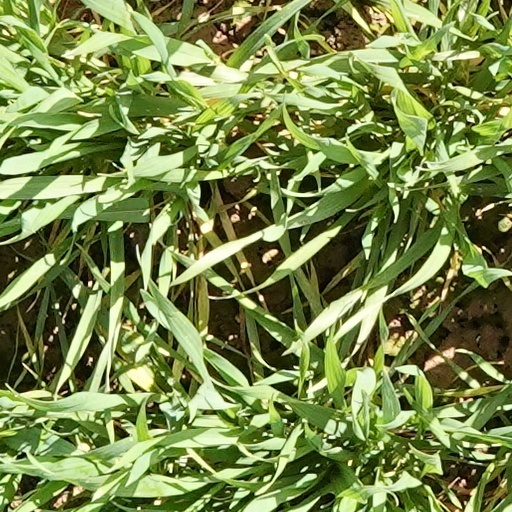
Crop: wheat